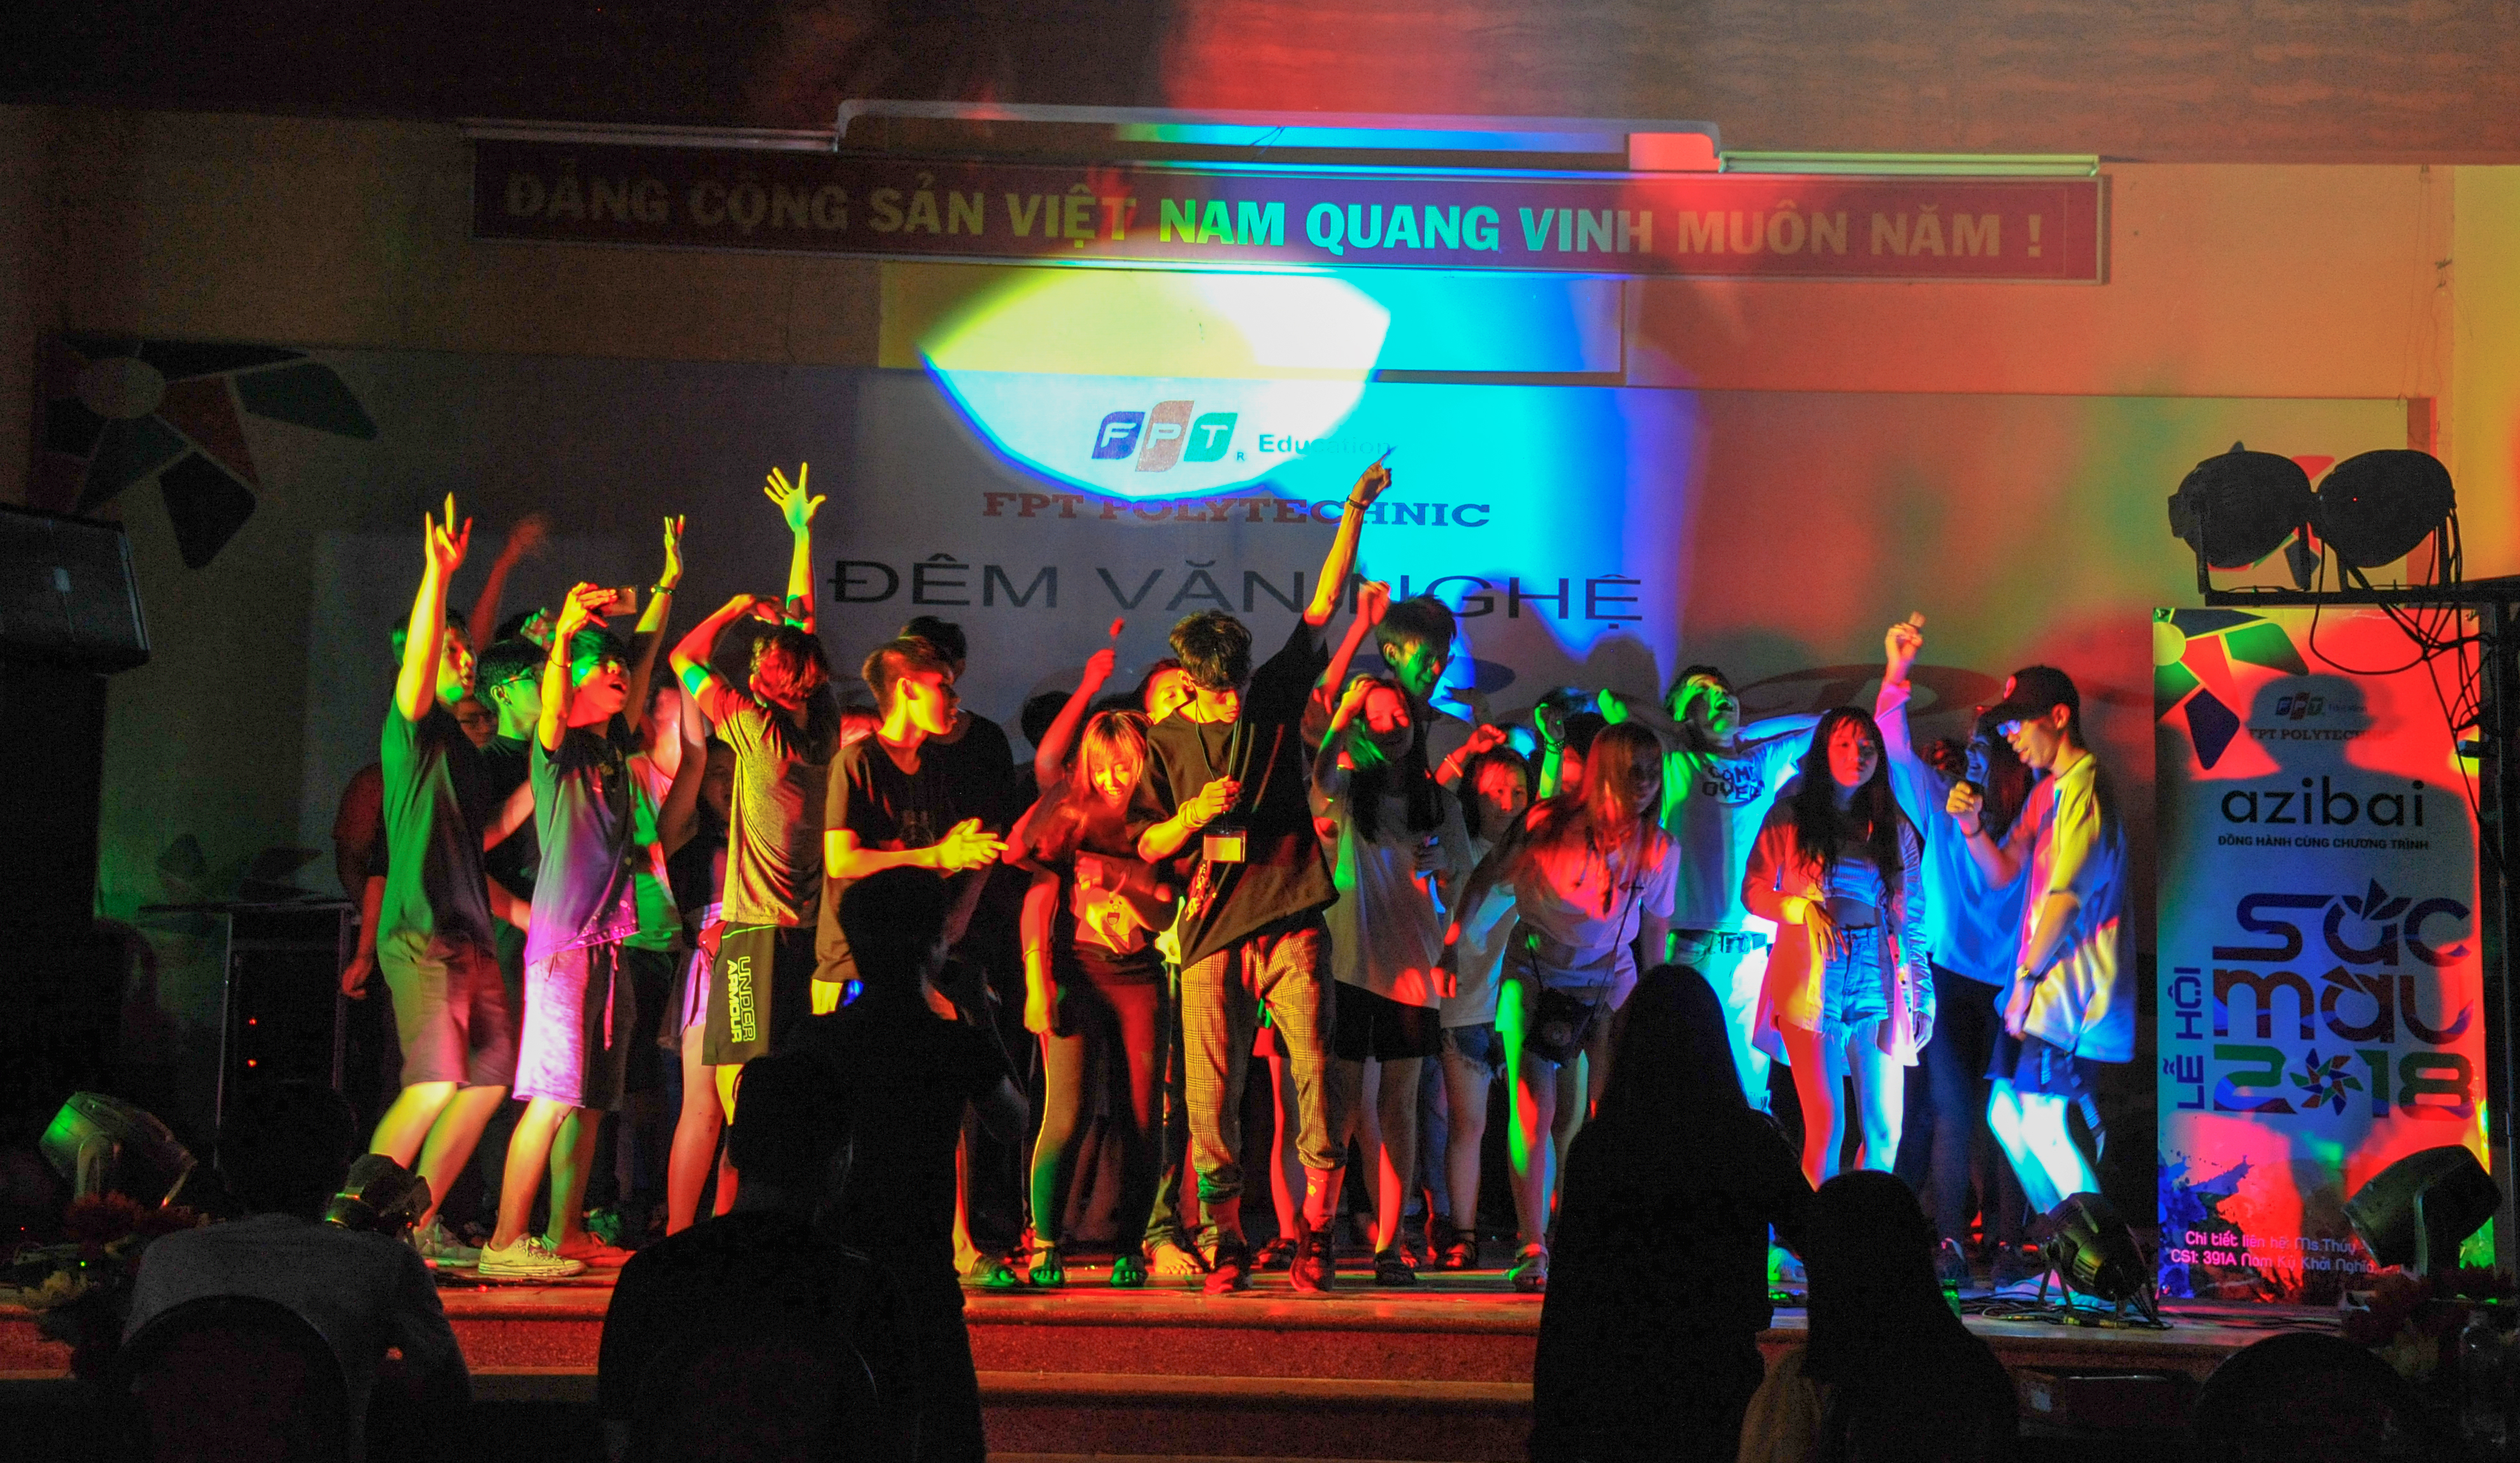
happy, life, stage, entertainment, performance art, performance, event, musical theatre, crowd, fun, performing arts, concert, music venue, art